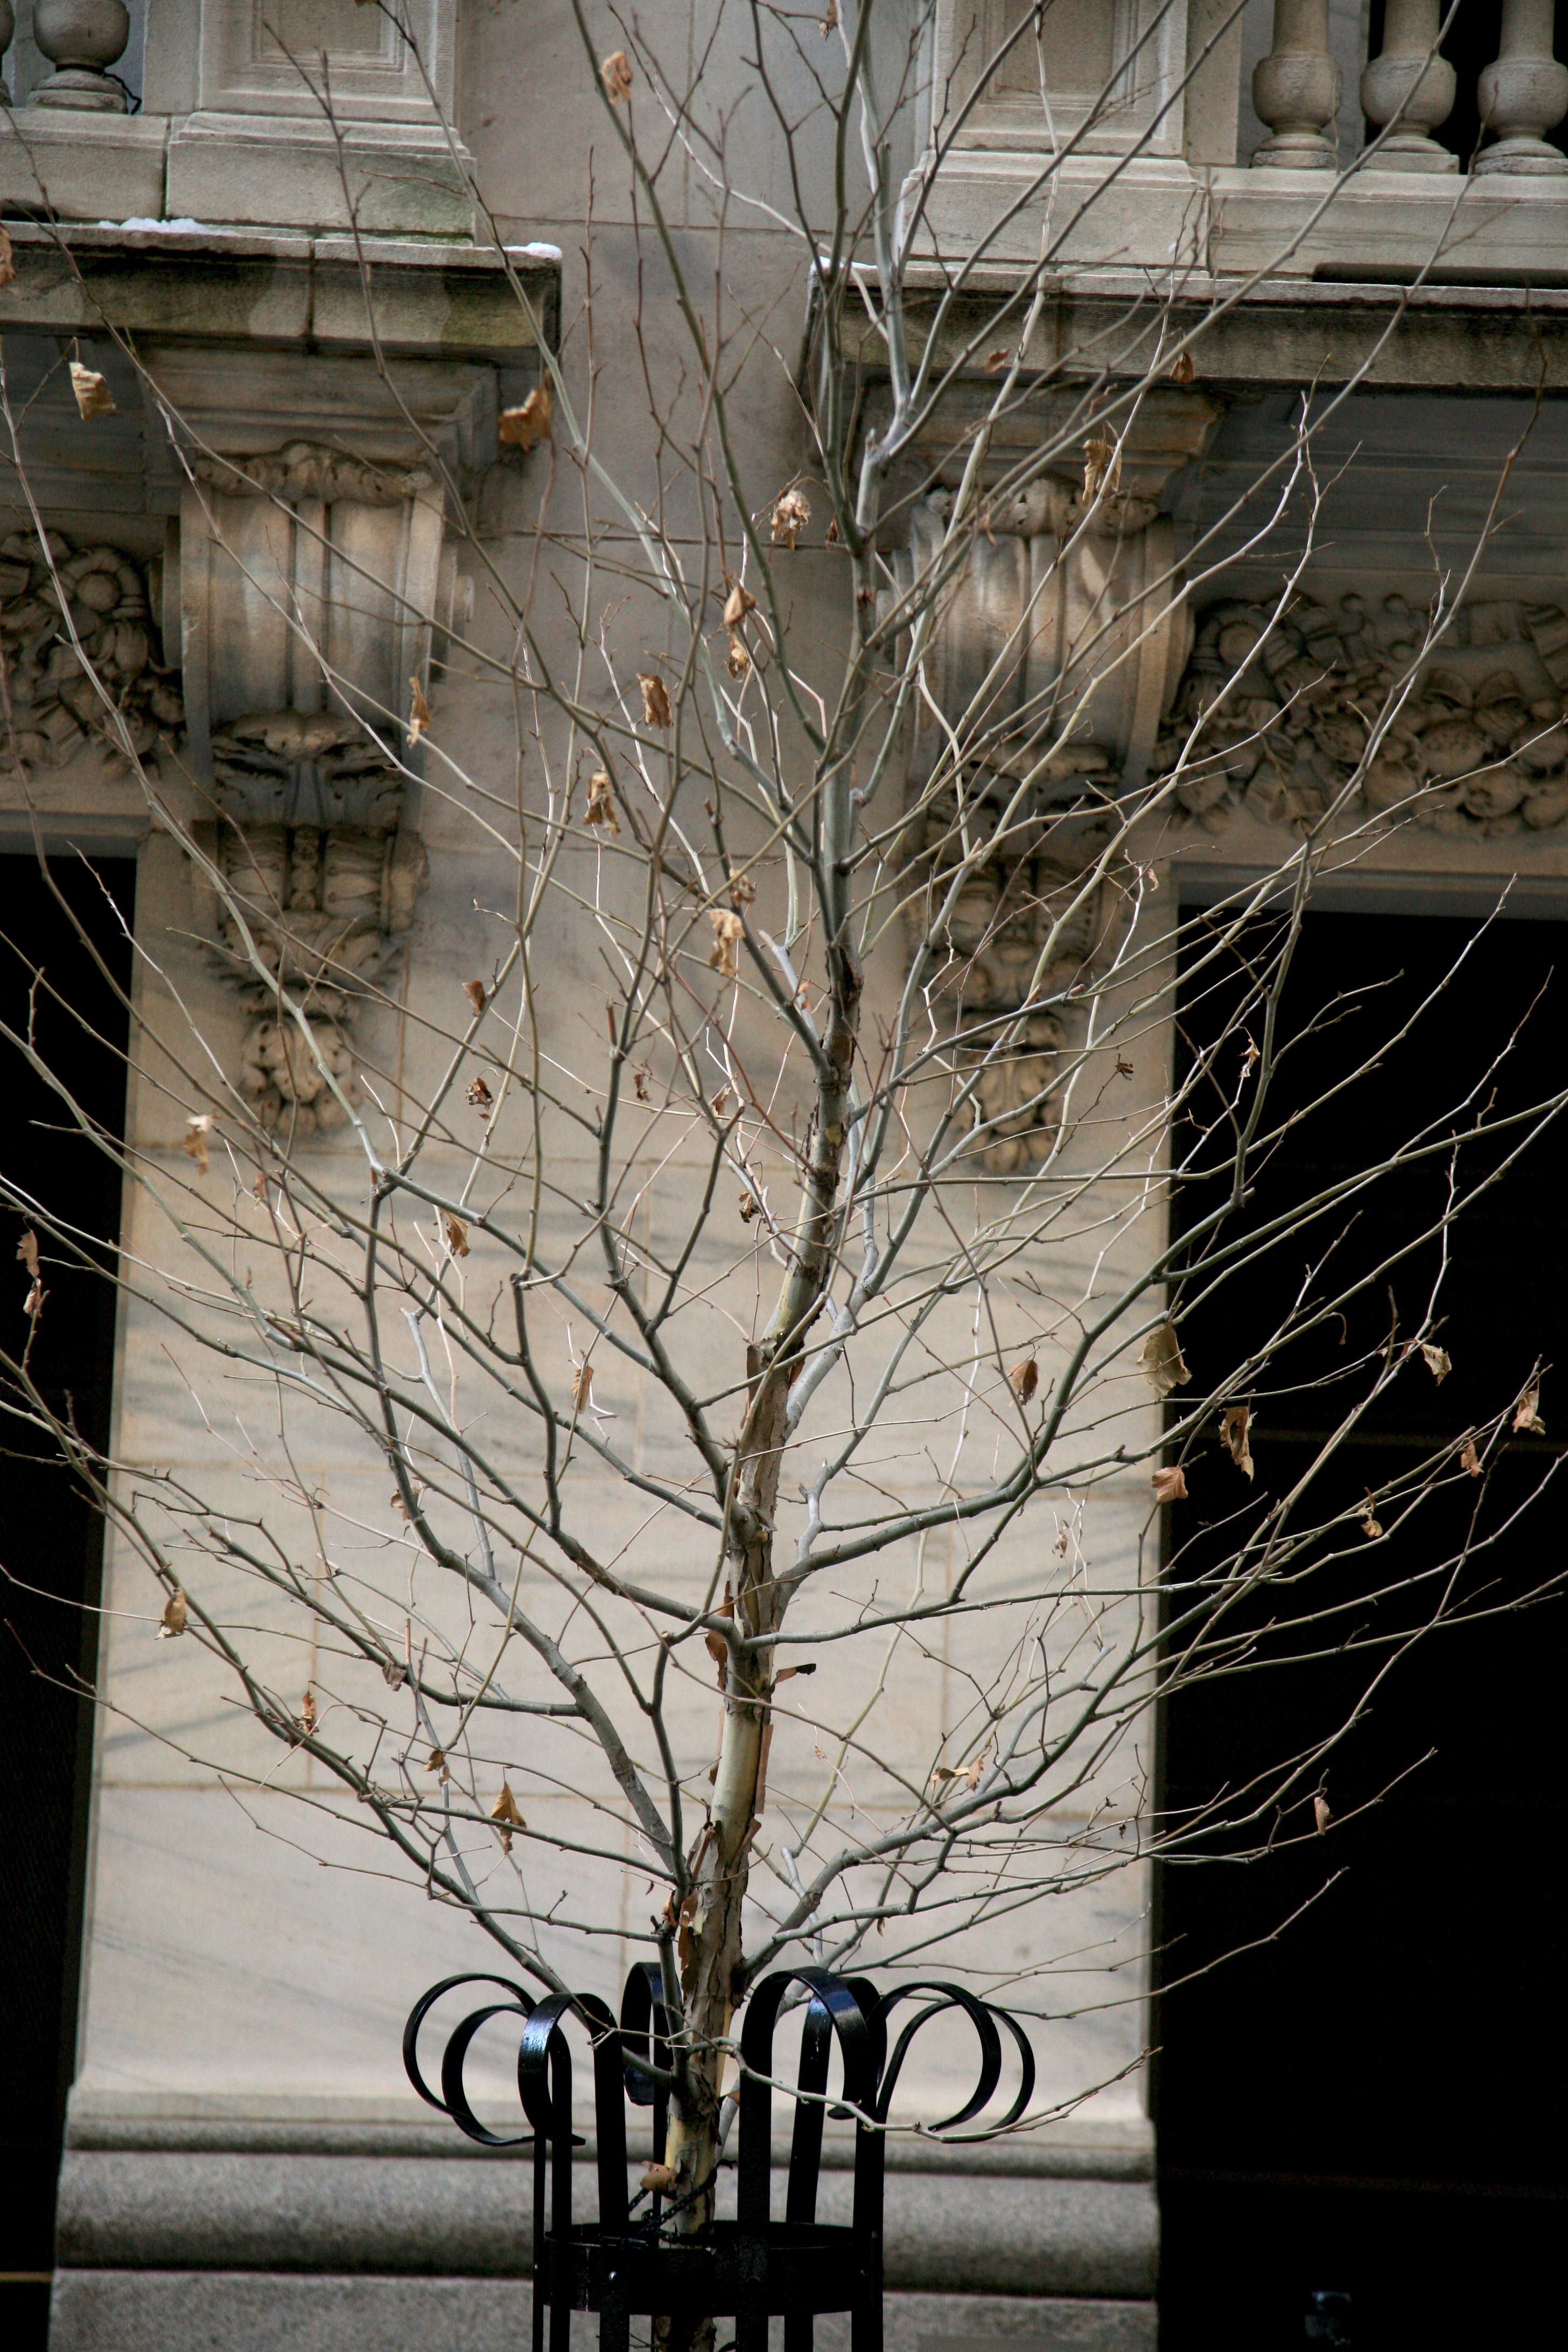
tree, branch, snow, winter, window, wall, manhattan, spring, reflection, nyc, canon, season, art, newyork, newyorkcity, ny, 5d, shape, lowermanhattan, ef24105mmf4lisusm, urban area, woody plant